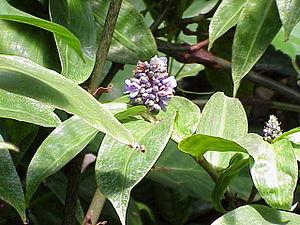
Ce genre appartenant à la famille des Commelinaceae comporte 38 espèces, dont deux souvent commercialisées comme plantes ornementales de serre ou d'appartement.